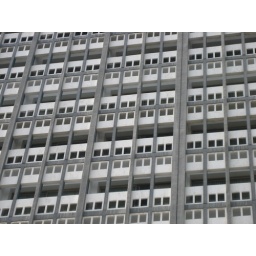
An office building facade in Tunis